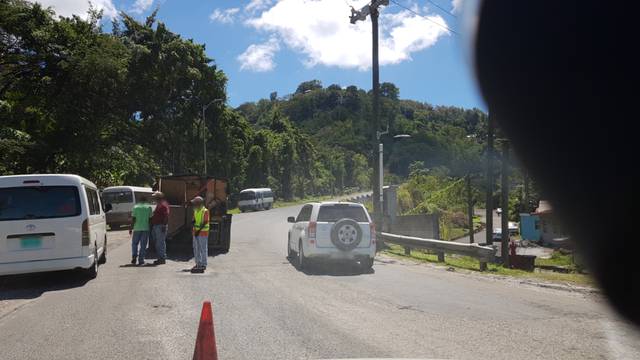
Region: Saint Lucia
Coordinates: 14.01, -61.0